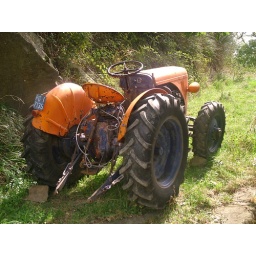
Cesare's tractor parked by the road to the house